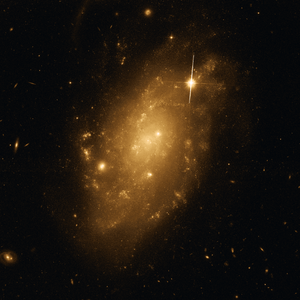
NGC 3794 est une galaxie spirale intermédiaire située dans la constellation de la Grande Ourse à environ 63 millions d'années-lumière de la Voie lactée. NGC 3794 a été découvert par l'astronome germano-britannique William Herschel en 1790.